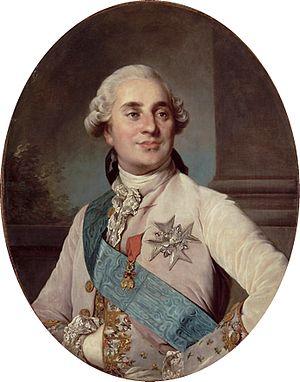
L'histoire de la marine française de 1715 à 1789 confirme que la Marine française est désormais une force permanente après le difficile enracinement du XVIIᵉ siècle. Réduite à peu de chose en 1715, la Marine royale se reconstruit lentement dans les années 1720-1740 et se montre même très innovante pour tenter de compenser la supériorité de la Royal Navy issue des dernières guerres louis-quatorziennes. Louis XV, qui reprend la politique de paix avec l’Angleterre héritée de la période de la Régence, n’accorde pas à sa flotte la totalité des crédits que lui demandent régulièrement ses ministres ce qui fait plafonner le nombre de vaisseaux, maintient un déficit en frégates et limite souvent à peu de chose l’entraînement à la mer.
La littérature française du XVIIIᵉ siècle s’inscrit dans une période le plus souvent définie par deux dates repères : 1715, date de la mort de Louis XIV, et d’autre part, 1799, date du coup d’État de Bonaparte qui instaure le Consulat et met d’une certaine façon fin à la période révolutionnaire. Ce siècle de transformations économiques, sociales, intellectuelles et politiques est riche d’une multiplicité d’œuvres qui peuvent se rattacher, en simplifiant, à deux orientations majeures : le mouvement des Lumières et ses remises en cause des bases de la société et, par ailleurs, la naissance d’une sensibilité que l’on qualifiera postérieurement de préromantique.